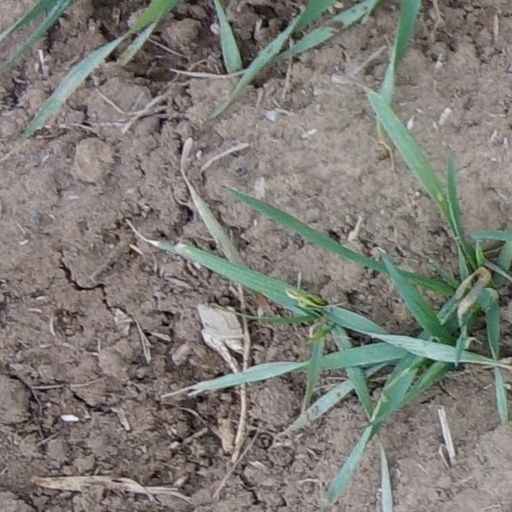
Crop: wheat